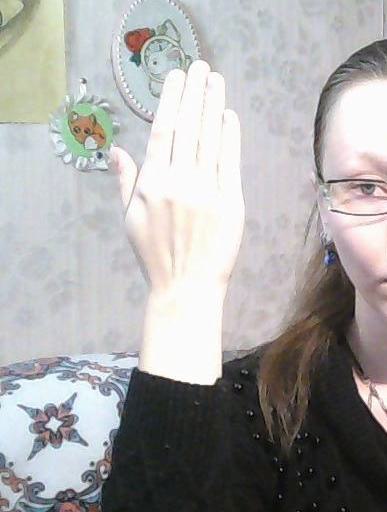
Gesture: stop_inverted